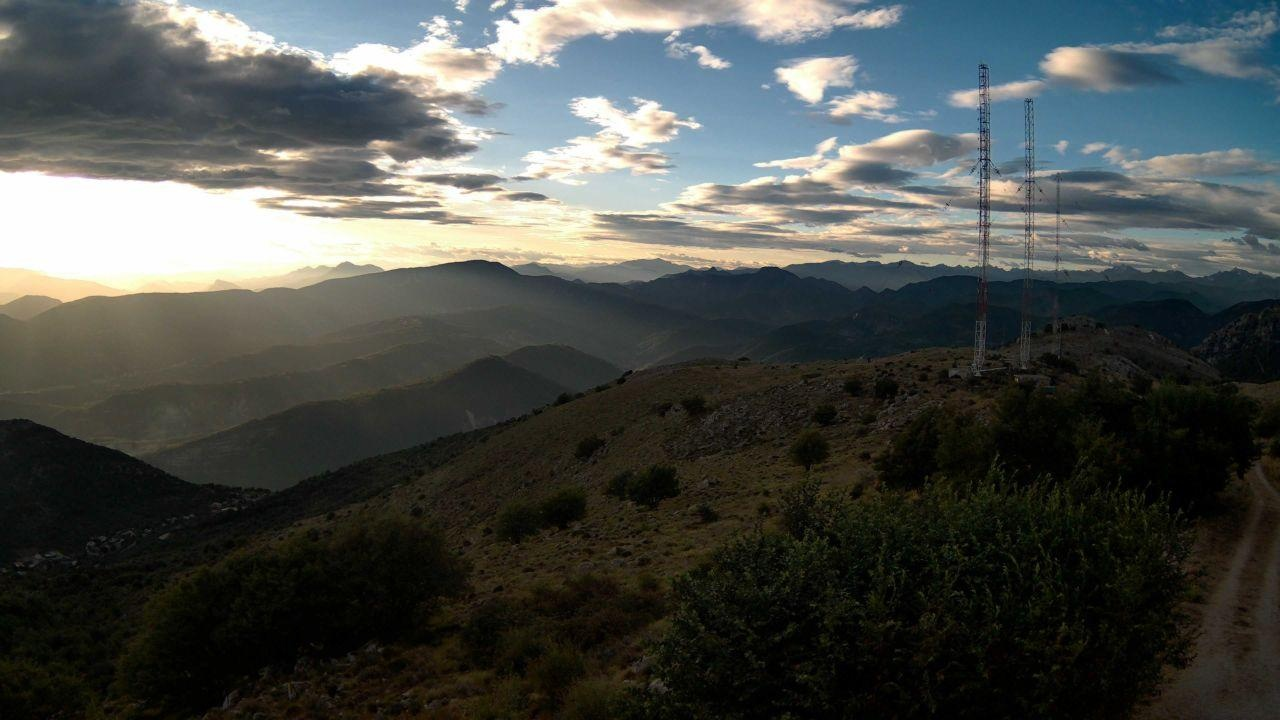
Fire: no
Smoke: no